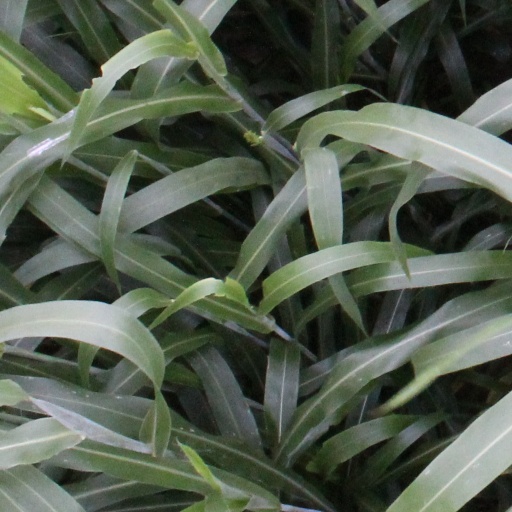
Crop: sorghum